Slavery in medieval Europe

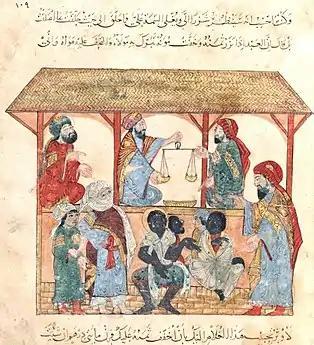
13th-century slave market in Yemen

In the later half of the Middle Ages, the expansion of Islamic rule further into the Mediterranean, the Persian Gulf, and Arabian Peninsula established the Saharan-Indian Ocean slave trade. This network was a large market for African slaves, transporting approximately four million African slaves from its 7th century inception to its 20th century demise. Ironically, the consolidation of borders in the Islamic Near East changed the face of the slave trade. A rigid Islamic code, coupled with crystallizing frontiers, favored slave purchase and tribute over capture as lucrative slave avenues. Even the sources of slaves shifted from the Fertile Crescent and Central Asia to Indochina and the Byzantine Empire.